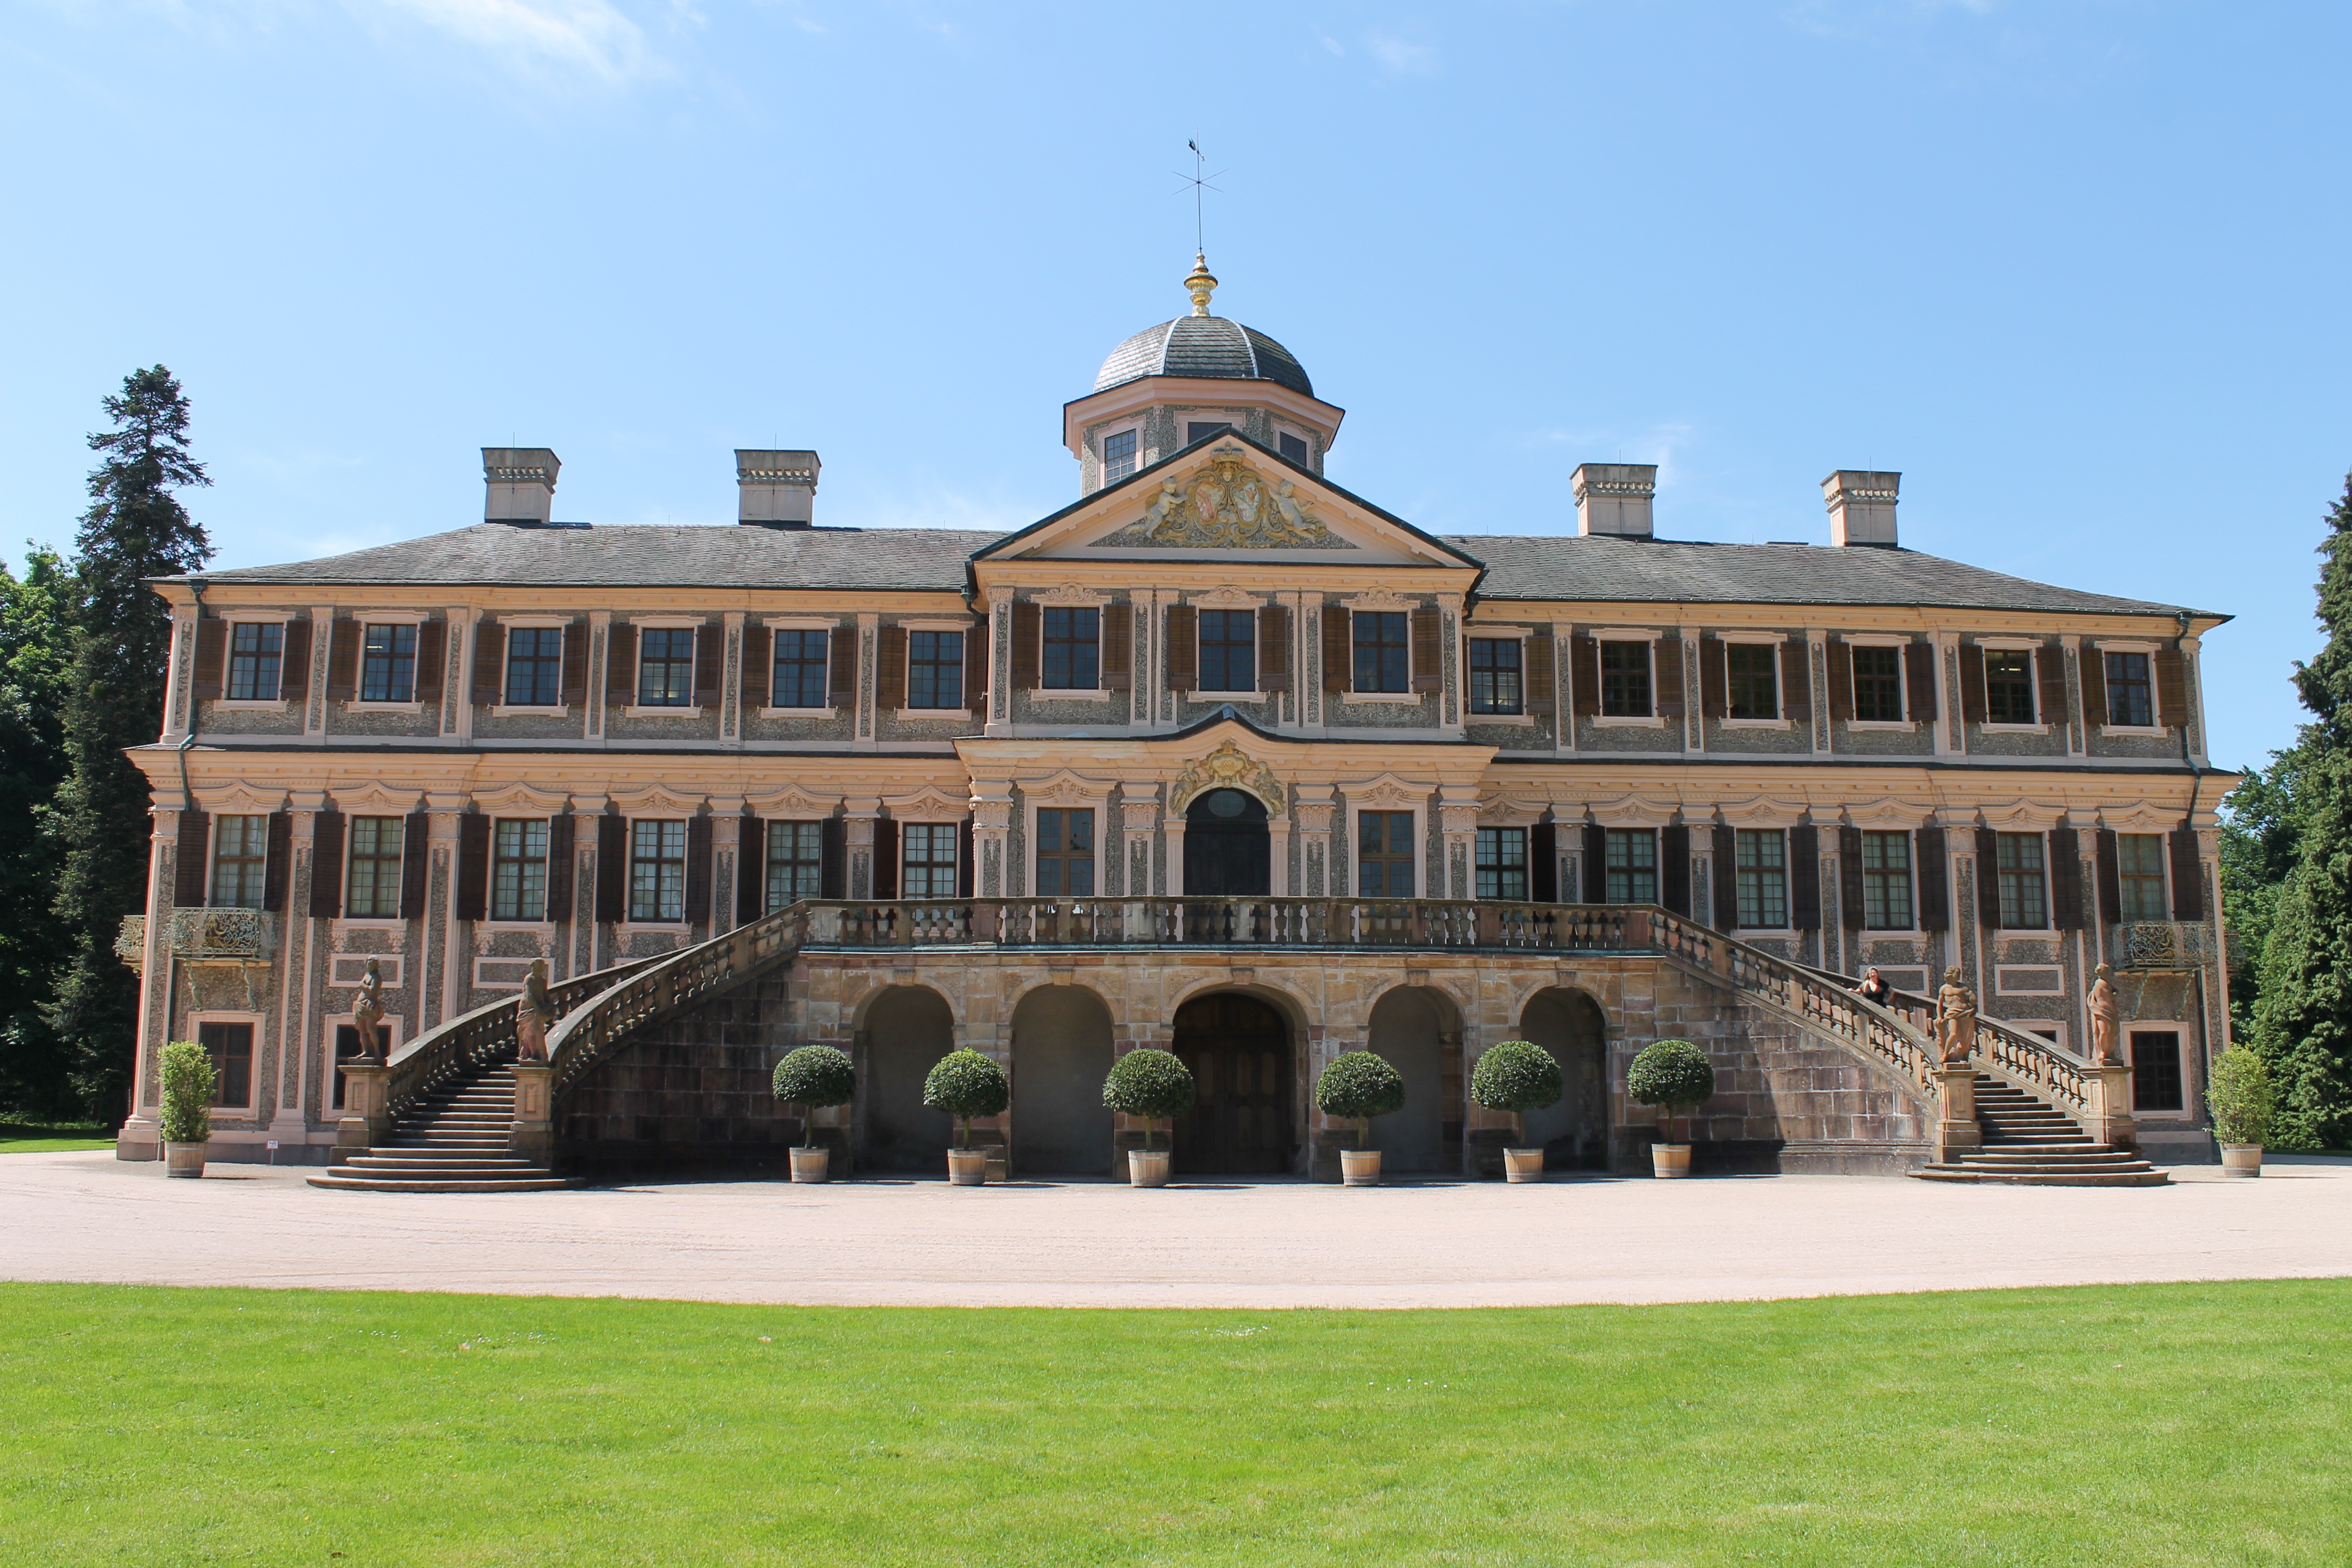
architecture, mansion, building, chateau, palace, plaza, park, castle, landmark, facade, sunny, university, school, town square, tourist attraction, estate, courthouse, rastatt, comedy, favorite, stately home, classical architecture